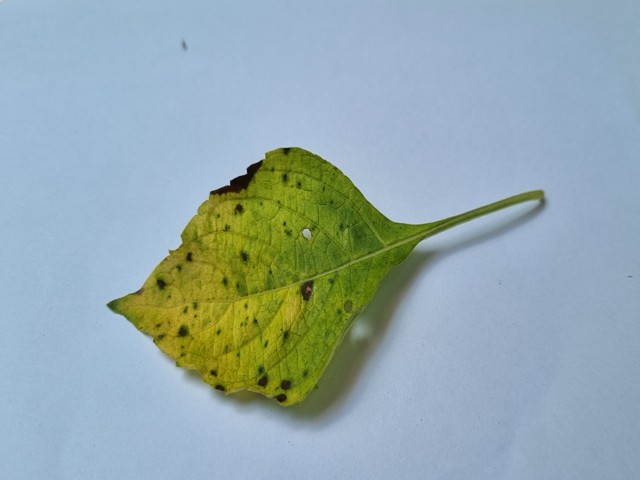
Plant: ramtulsi